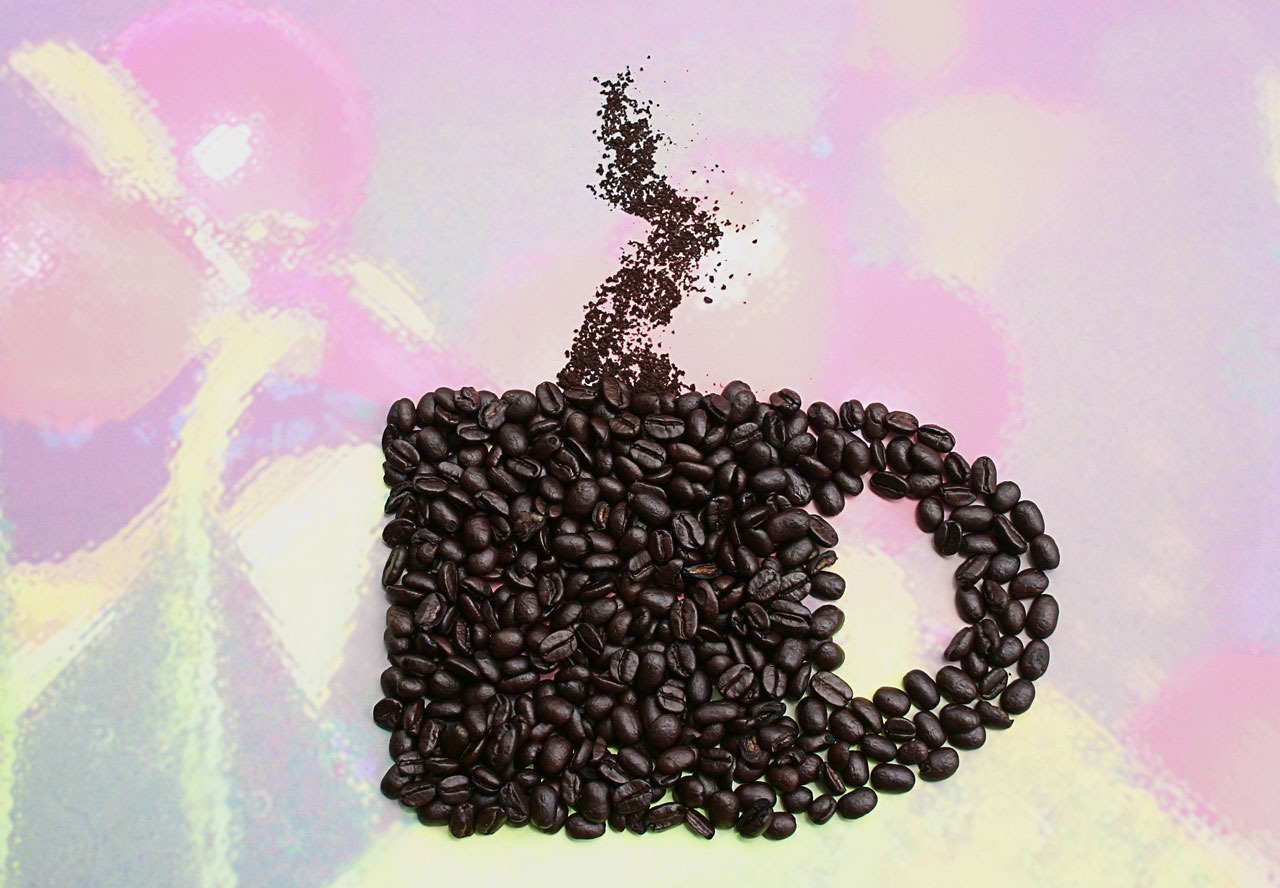
coffee, warm, morning, flower, purple, petal, dark, roast, cup, food, produce, pink, mug, caffeine, hot, organ, good, java, beans, soothing